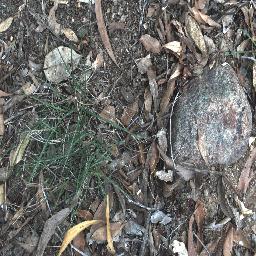
Label: negative